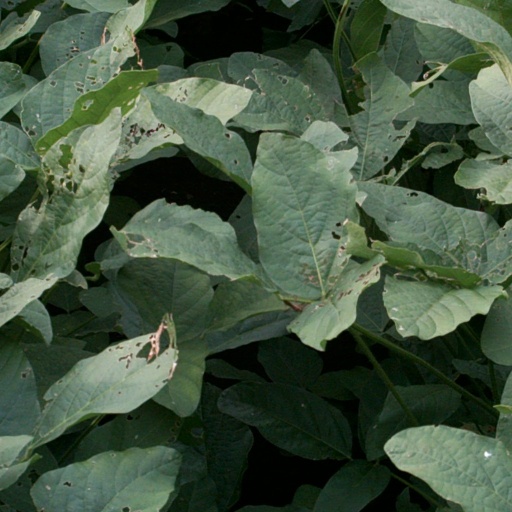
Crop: soybean